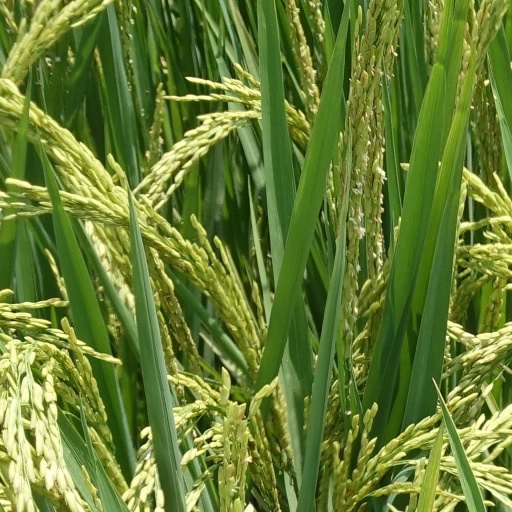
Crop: rice